Tunnel Vision (1976 film)

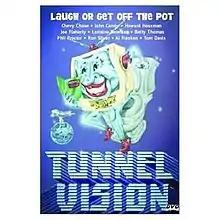
VHS cover

TunnelVision (also known as Tunnel Vision) is a satirical 1976 comedy anthology film featuring Roger Bowen, Chevy Chase, John Candy, Howard Hesseman, Joe Flaherty, Laraine Newman, Betty Thomas, Phil Proctor, Al Franken, Ron Silver, Tom Davis, and Michael Overly, with appearances by voiceover artists Ernie Anderson and Danny Dark. It was directed by Neal Israel and Bradley R. Swirnoff and produced by Joe Roth.